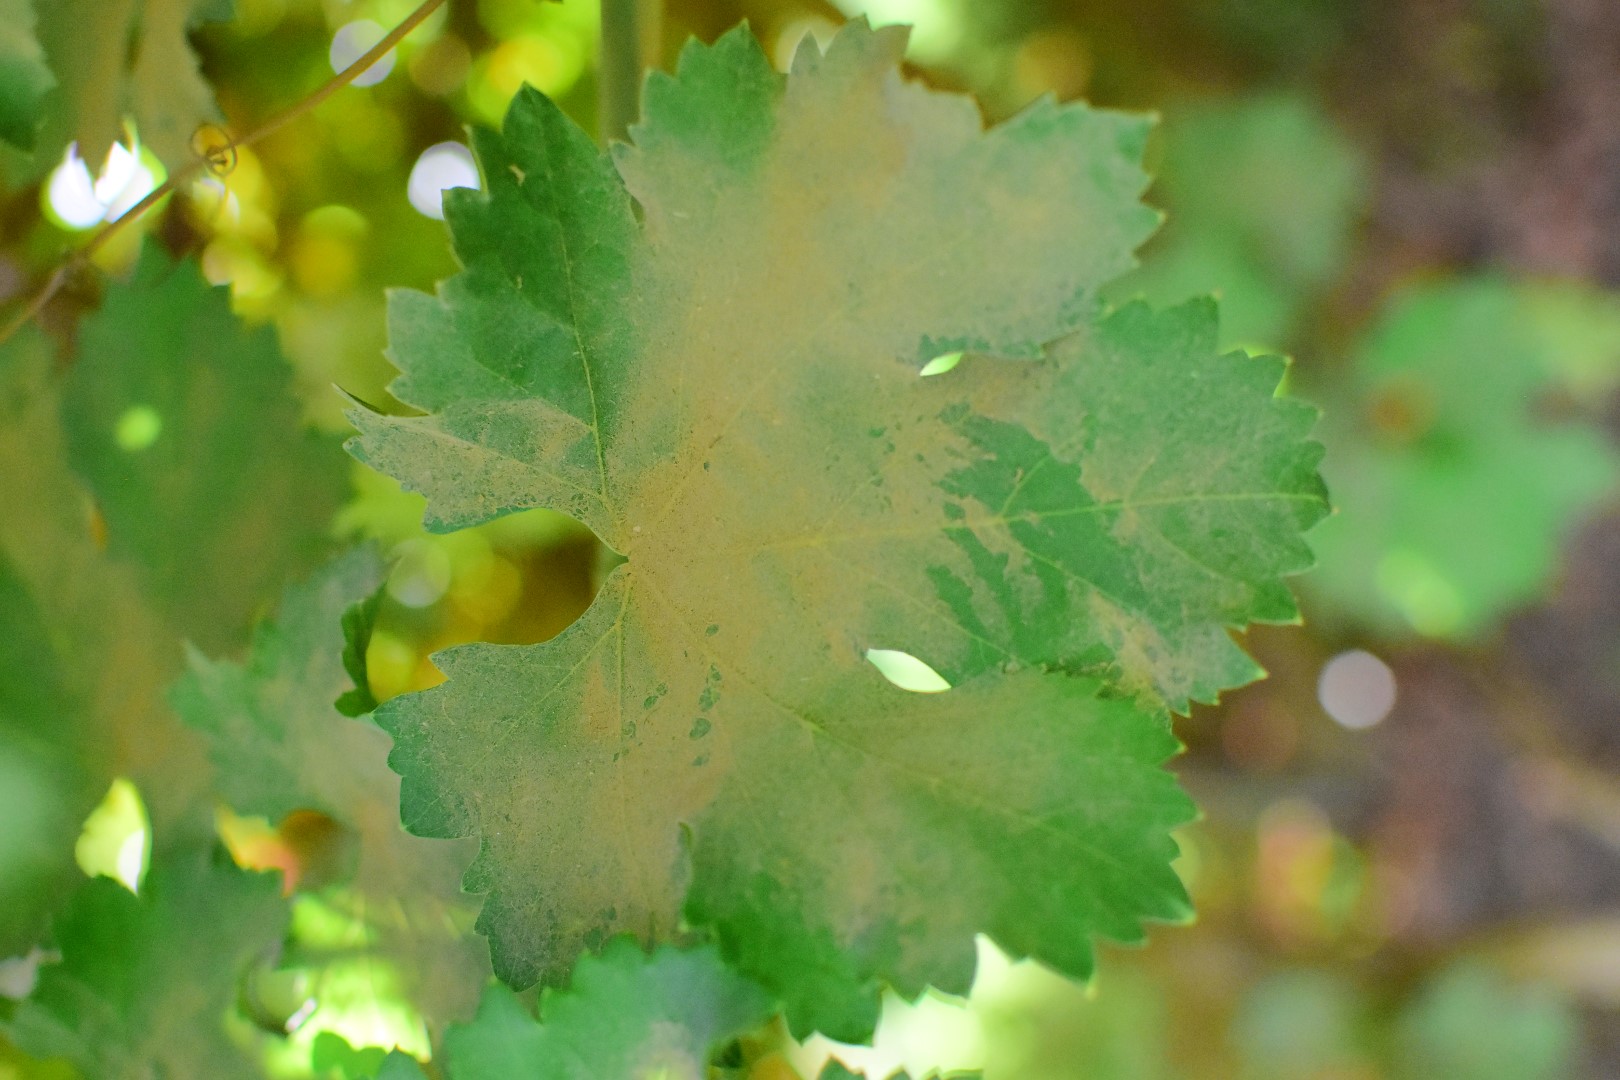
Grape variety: Deas Al-Annz